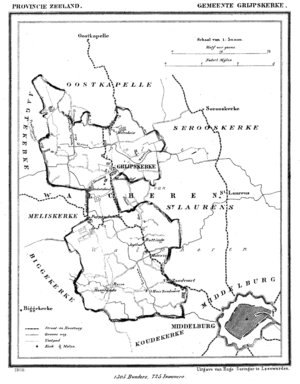
Hoogelande est une ancienne commune néerlandaise et un hameau de la province de la Zélande.
Grijpskerke en Poppendamme est une ancienne commune néerlandaise de la province de la Zélande.
Buttinge en Zandvoort est une ancienne commune néerlandaise de la province de la Zélande.
Grijpskerke est un village appartenant à la commune néerlandaise de Veere, situé dans la province de la Zélande. Le 1ᵉʳ janvier 2007, le village comptait 1 317 habitants. Il est situé sur Walcheren.